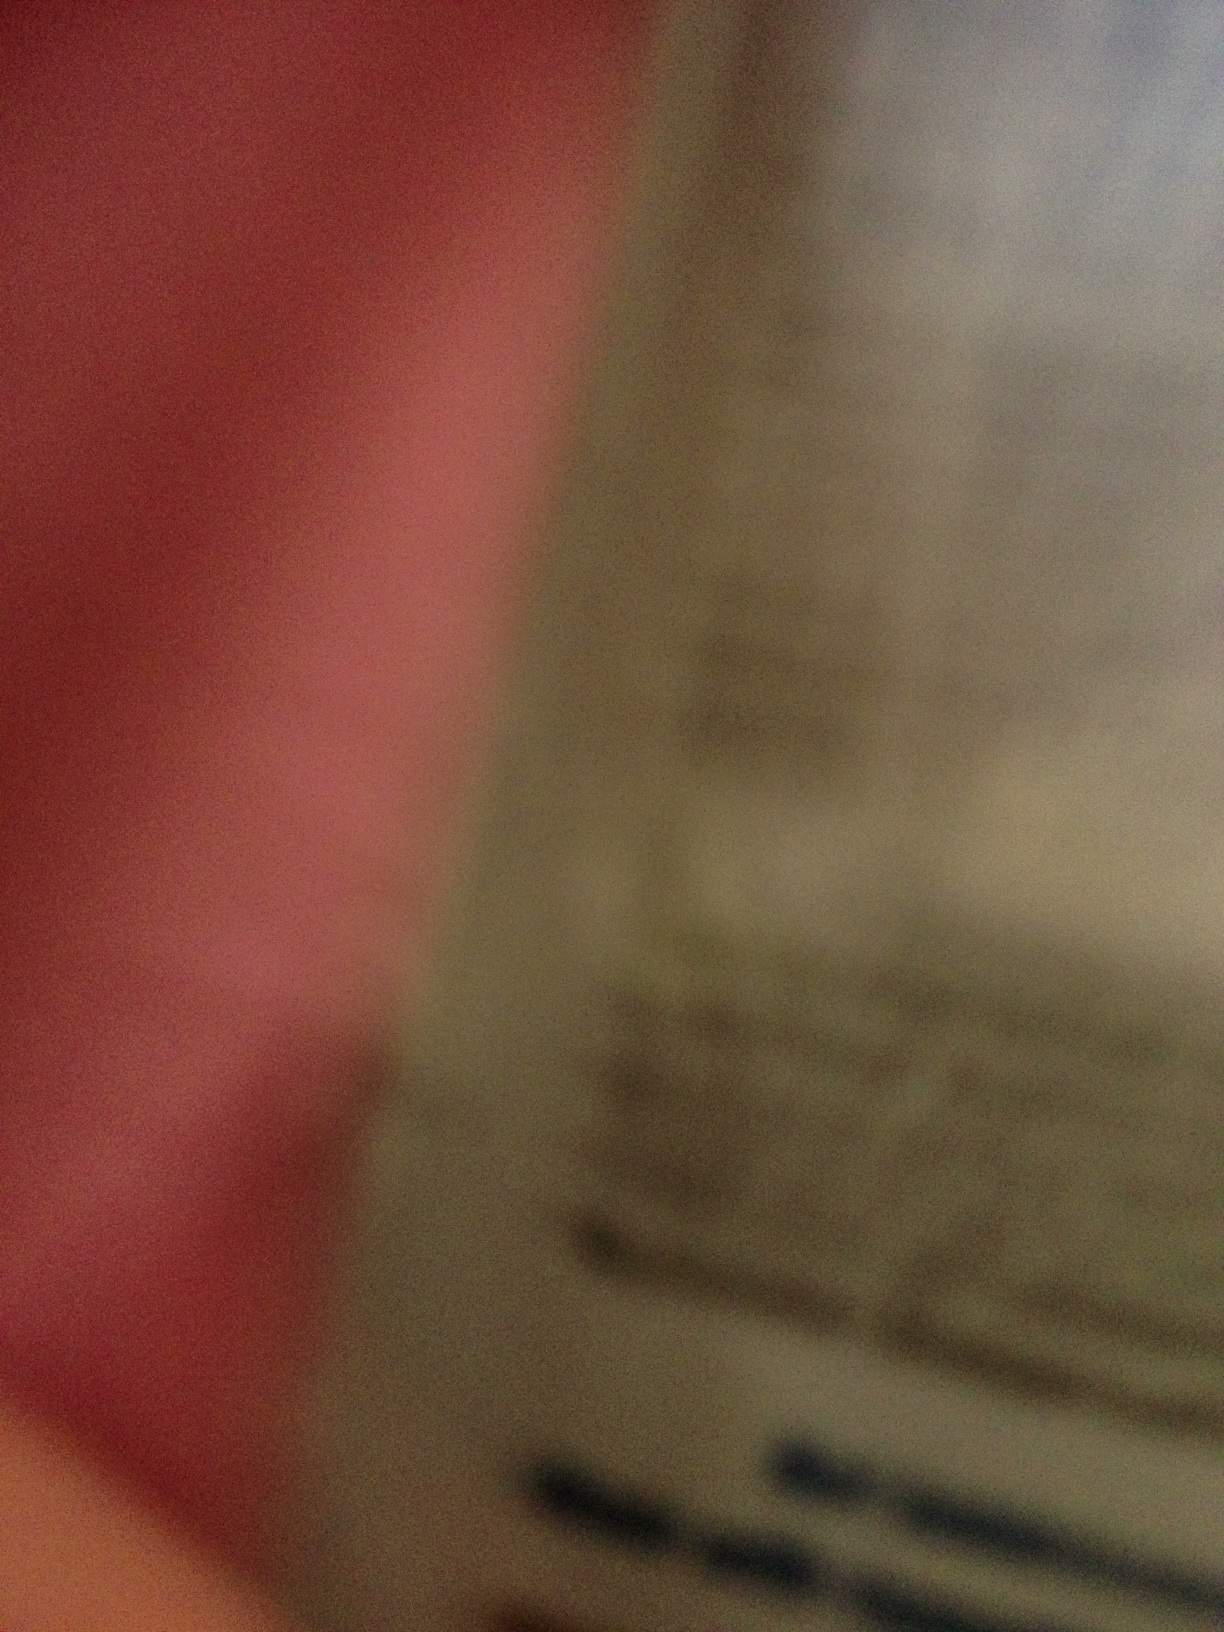Question: What is this?
Answer: unanswerable